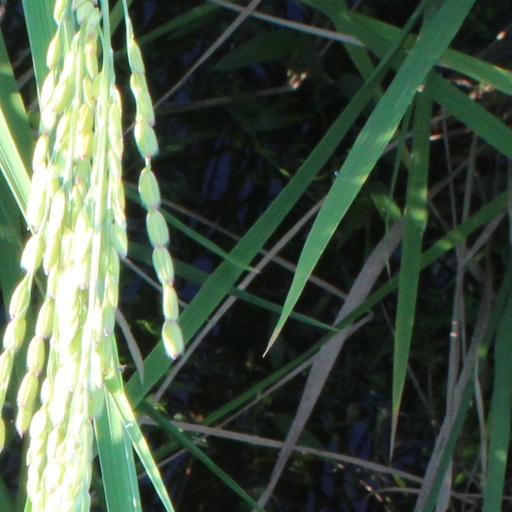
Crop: rice